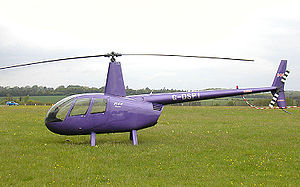
Robinson R44
Robinson R44
Robinson R44 er en lille 4-sædet helikopter produceret af Robinson Helicopter Company siden 1992. R44 er en større udgave af Robinsons 2-sædet R22 og har derfor en relativt kraftigere motor og mere indvendig plads.